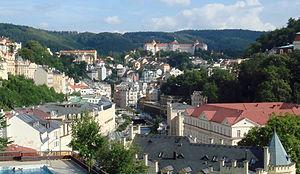
Karlovy Vary ou en français Carlsbad est une ville et une station thermale de la Tchéquie et le chef-lieu de la région de Karlovy Vary. Sa population s'élevait à 48 479 habitants en 2020. La ville doit son nom à Charles IV, qui visita le lieu dans les années 1370. Elle est célèbre pour ses sources d'eau chaude, la plus grande et la plus chaude étant Vřídlo et pour sa rivière à eau chaude, la Teplá qui se jette dans l'Ohře à cet endroit.